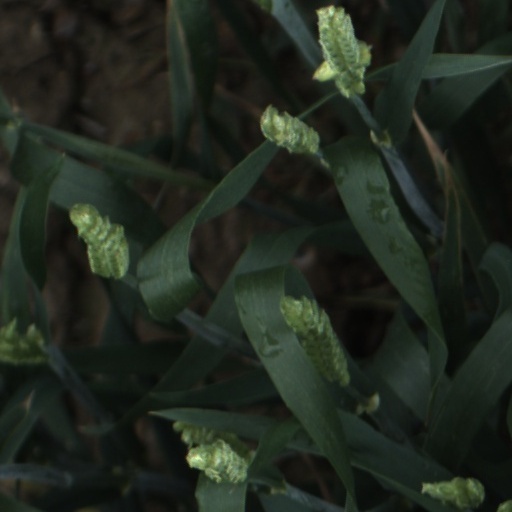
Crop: wheat